Erwin, North Carolina

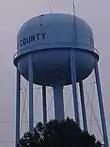
Water tower that was taken near West C Street.

In early 2012, Erwin became home to the tallest sphere-topped water tower. The structure is about taller than the previous record holder, the Union Watersphere in Union, New Jersey. However, photographs of the Erwin water tower revealed the new tower to be a water spheroid, not an actual water sphere (pictured).